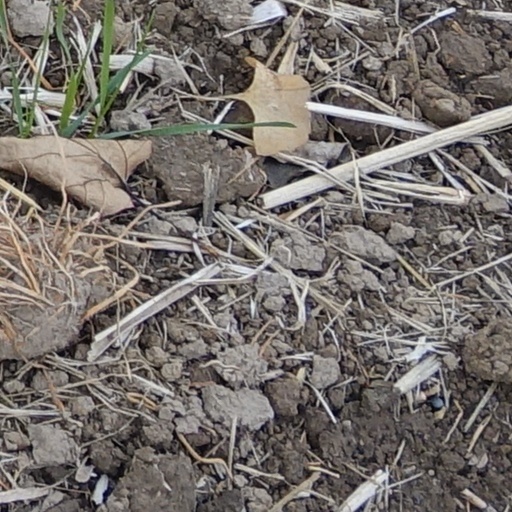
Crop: wheat